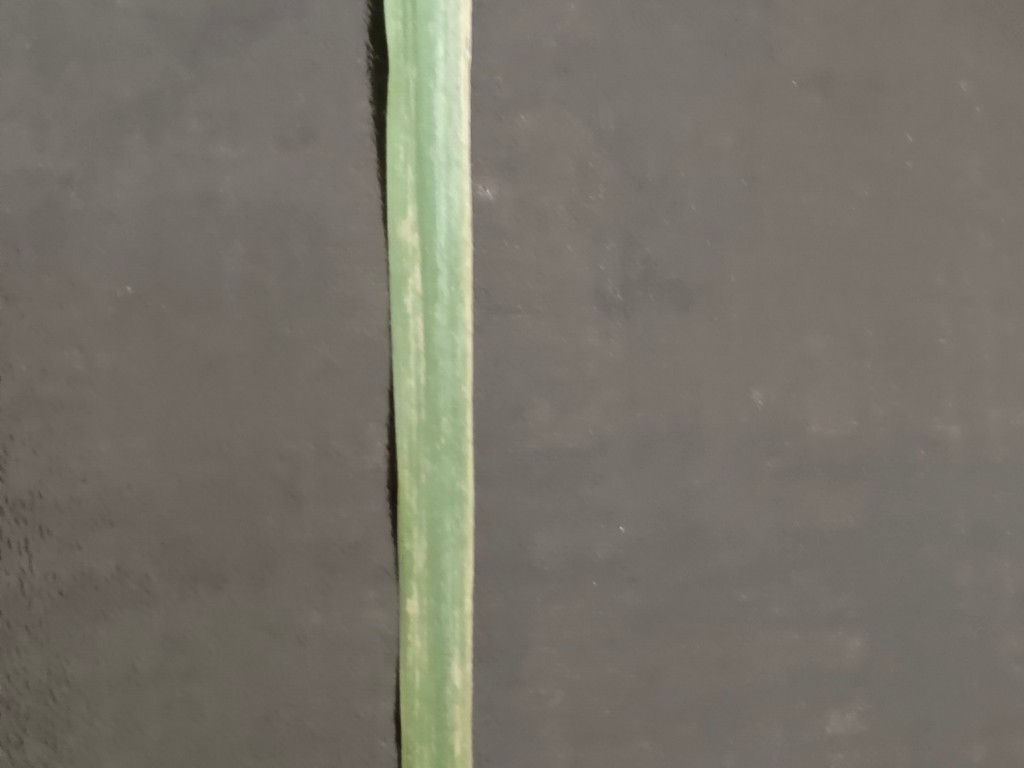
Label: Unhealthy